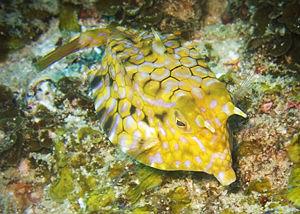
Lactoria fornasini, ou poisson-vache à épine dorsale, est une espèce de poissons tetraodontiformes que l'on trouve dans toute la zone tropicale du bassin Indo-Pacifique, de l'Afrique de l'Est aux îlots de Bass. Il peut atteindre une longueur maximale de 23 cm. C'est un poisson peu commun qui se nourrit de petits invertébrés qu'il ramasse au fond de la mer. L'épithète spécifique fornasini est donné en l'honneur du naturaliste amateur italien Carlo Antonio Fornasini, qui a travaillé au Mozambique.